Ron Archer

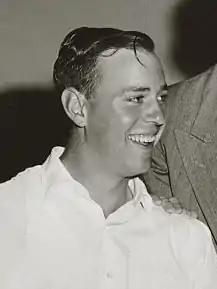
Archer in 1954

Ronald Graham Archer (25 October 1933 – 27 May 2007) was an Australian Test cricketer. He was born in the inner Brisbane suburb of Highgate Hill, was educated at Brisbane's Anglican Church Grammar School and played in 19 Tests from 1953 to 1956.